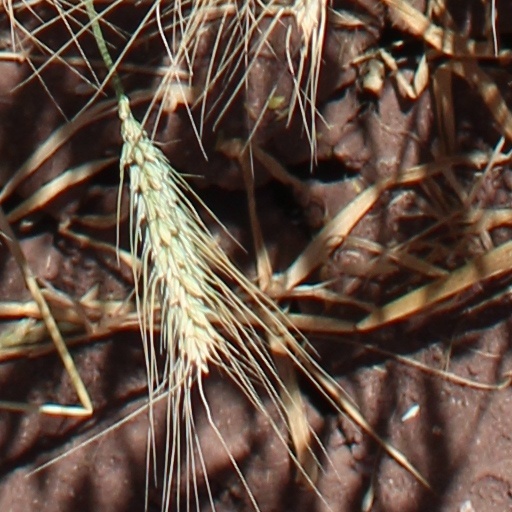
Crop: wheat